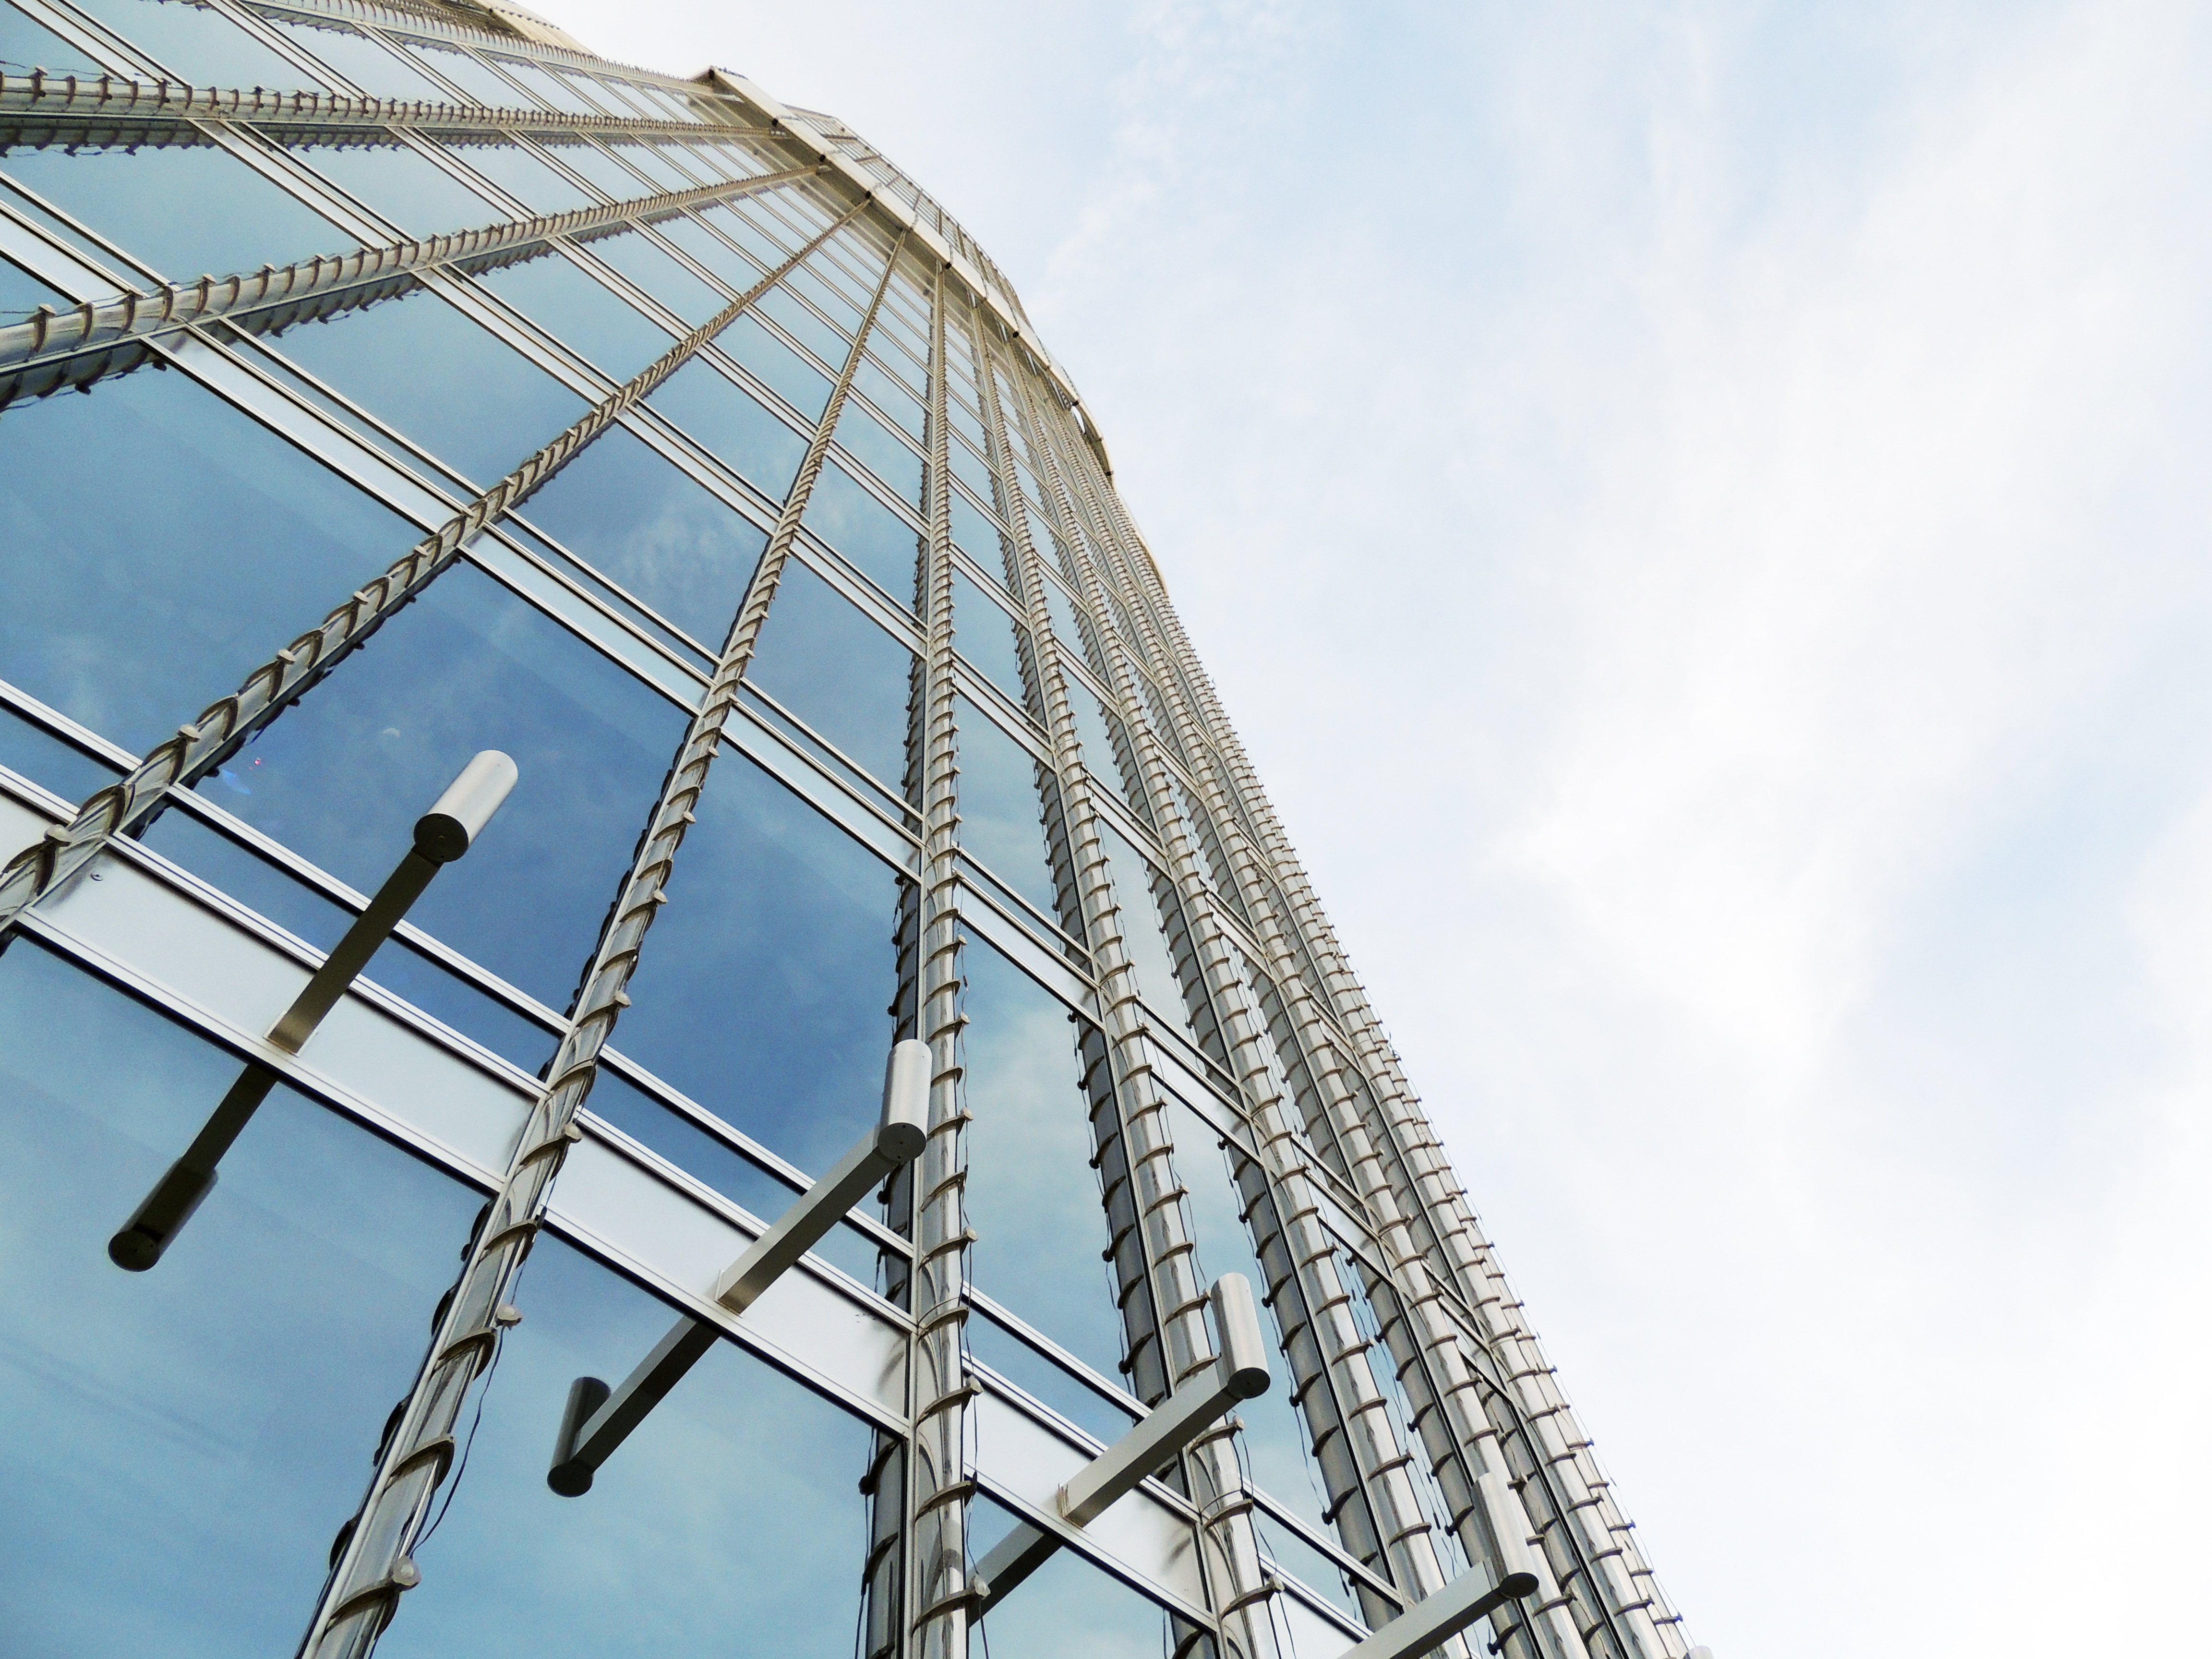
landscape, architecture, building, city, skyscraper, urban, cityscape, downtown, travel, line, ferris wheel, amusement park, tower, mast, dubai, holiday, facade, blue, electricity, tourism, modern, roller coaster, tower block, luxury, tall, uae, emirates, scaffolding, top, burj khalifa, transmission tower, burj, amusement ride, khalifa, at the top, overhead power line, reach out